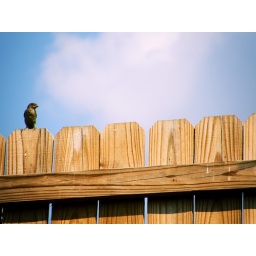
Was outside with my camera, when this lil bird popped up in the fence row!